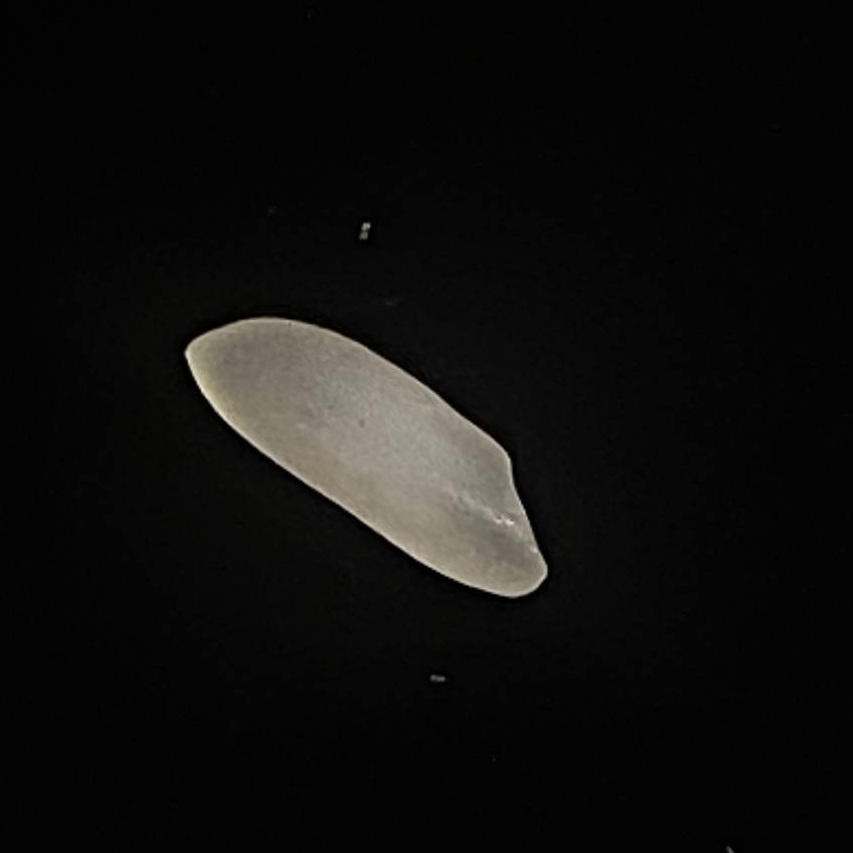
Rice variety: Najirshail